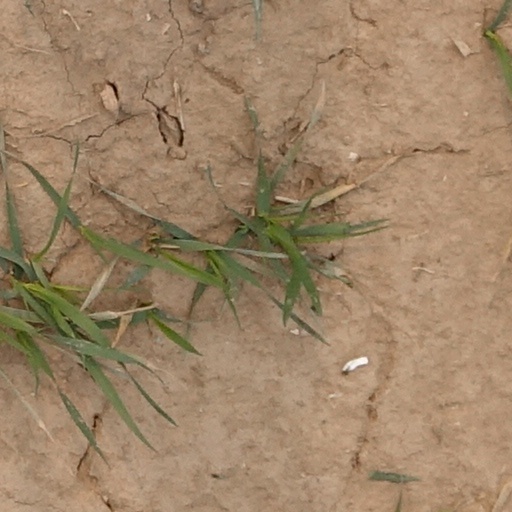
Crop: wheat